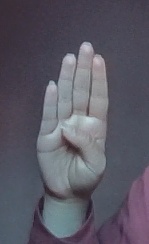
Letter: kaaf